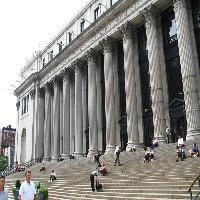
Weather: cloudy or overcast